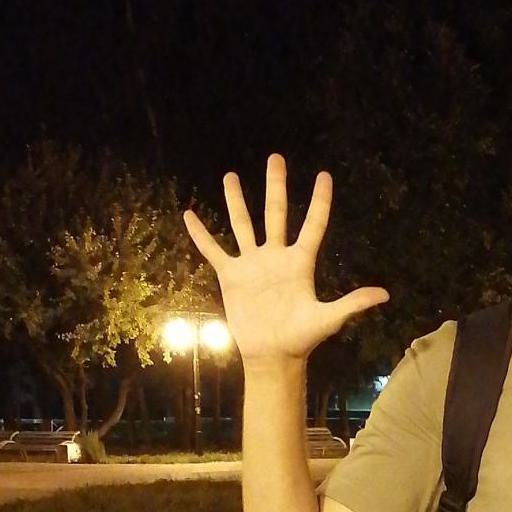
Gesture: palm